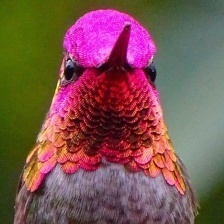
Species: ANNAS HUMMINGBIRD
Scientific name: CALYPTE ANNA
ImageNet parent category: hummingbird